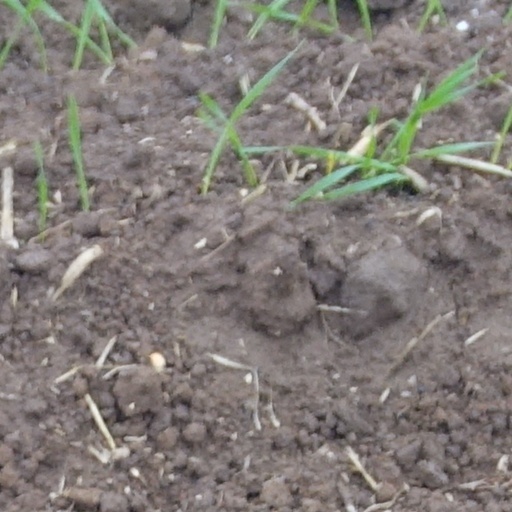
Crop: wheat